The Secret Life: Jeffrey Dahmer

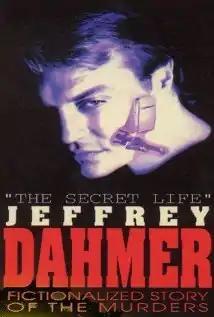

The Secret Life: Jeffrey Dahmer is a 1993 American low budget biographical crime drama film directed by David R. Bowen. It stars Carl Crew as Jeffrey Dahmer, an American serial killer, necrophile, and cannibal.